Cognac

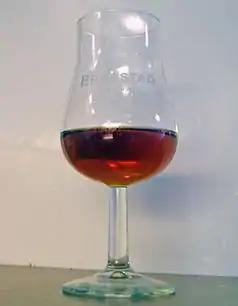
Cognac in a tulip glass

Cognac is a type of brandy, and after the distillation and during the aging process, is also called "eau de vie". It is produced by twice distilling wine made from grapes grown in any of the designated growing regions.